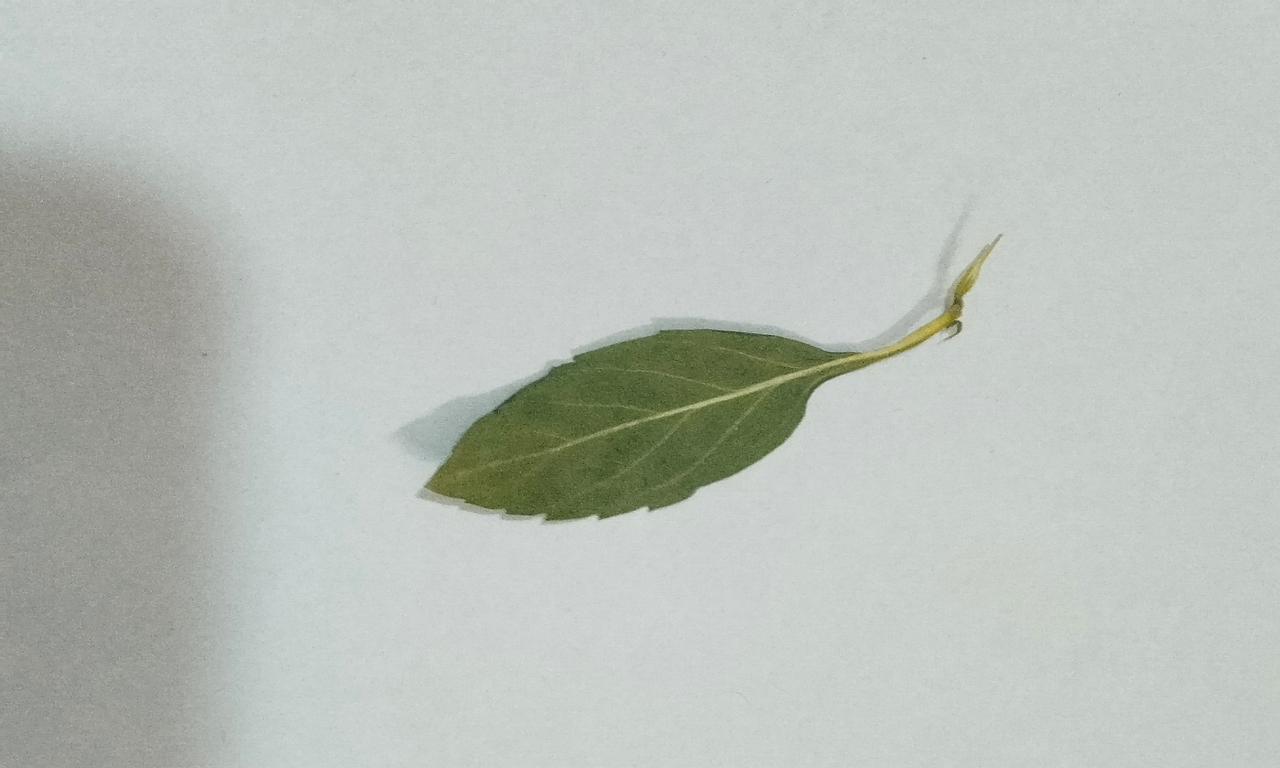
Label: Dried